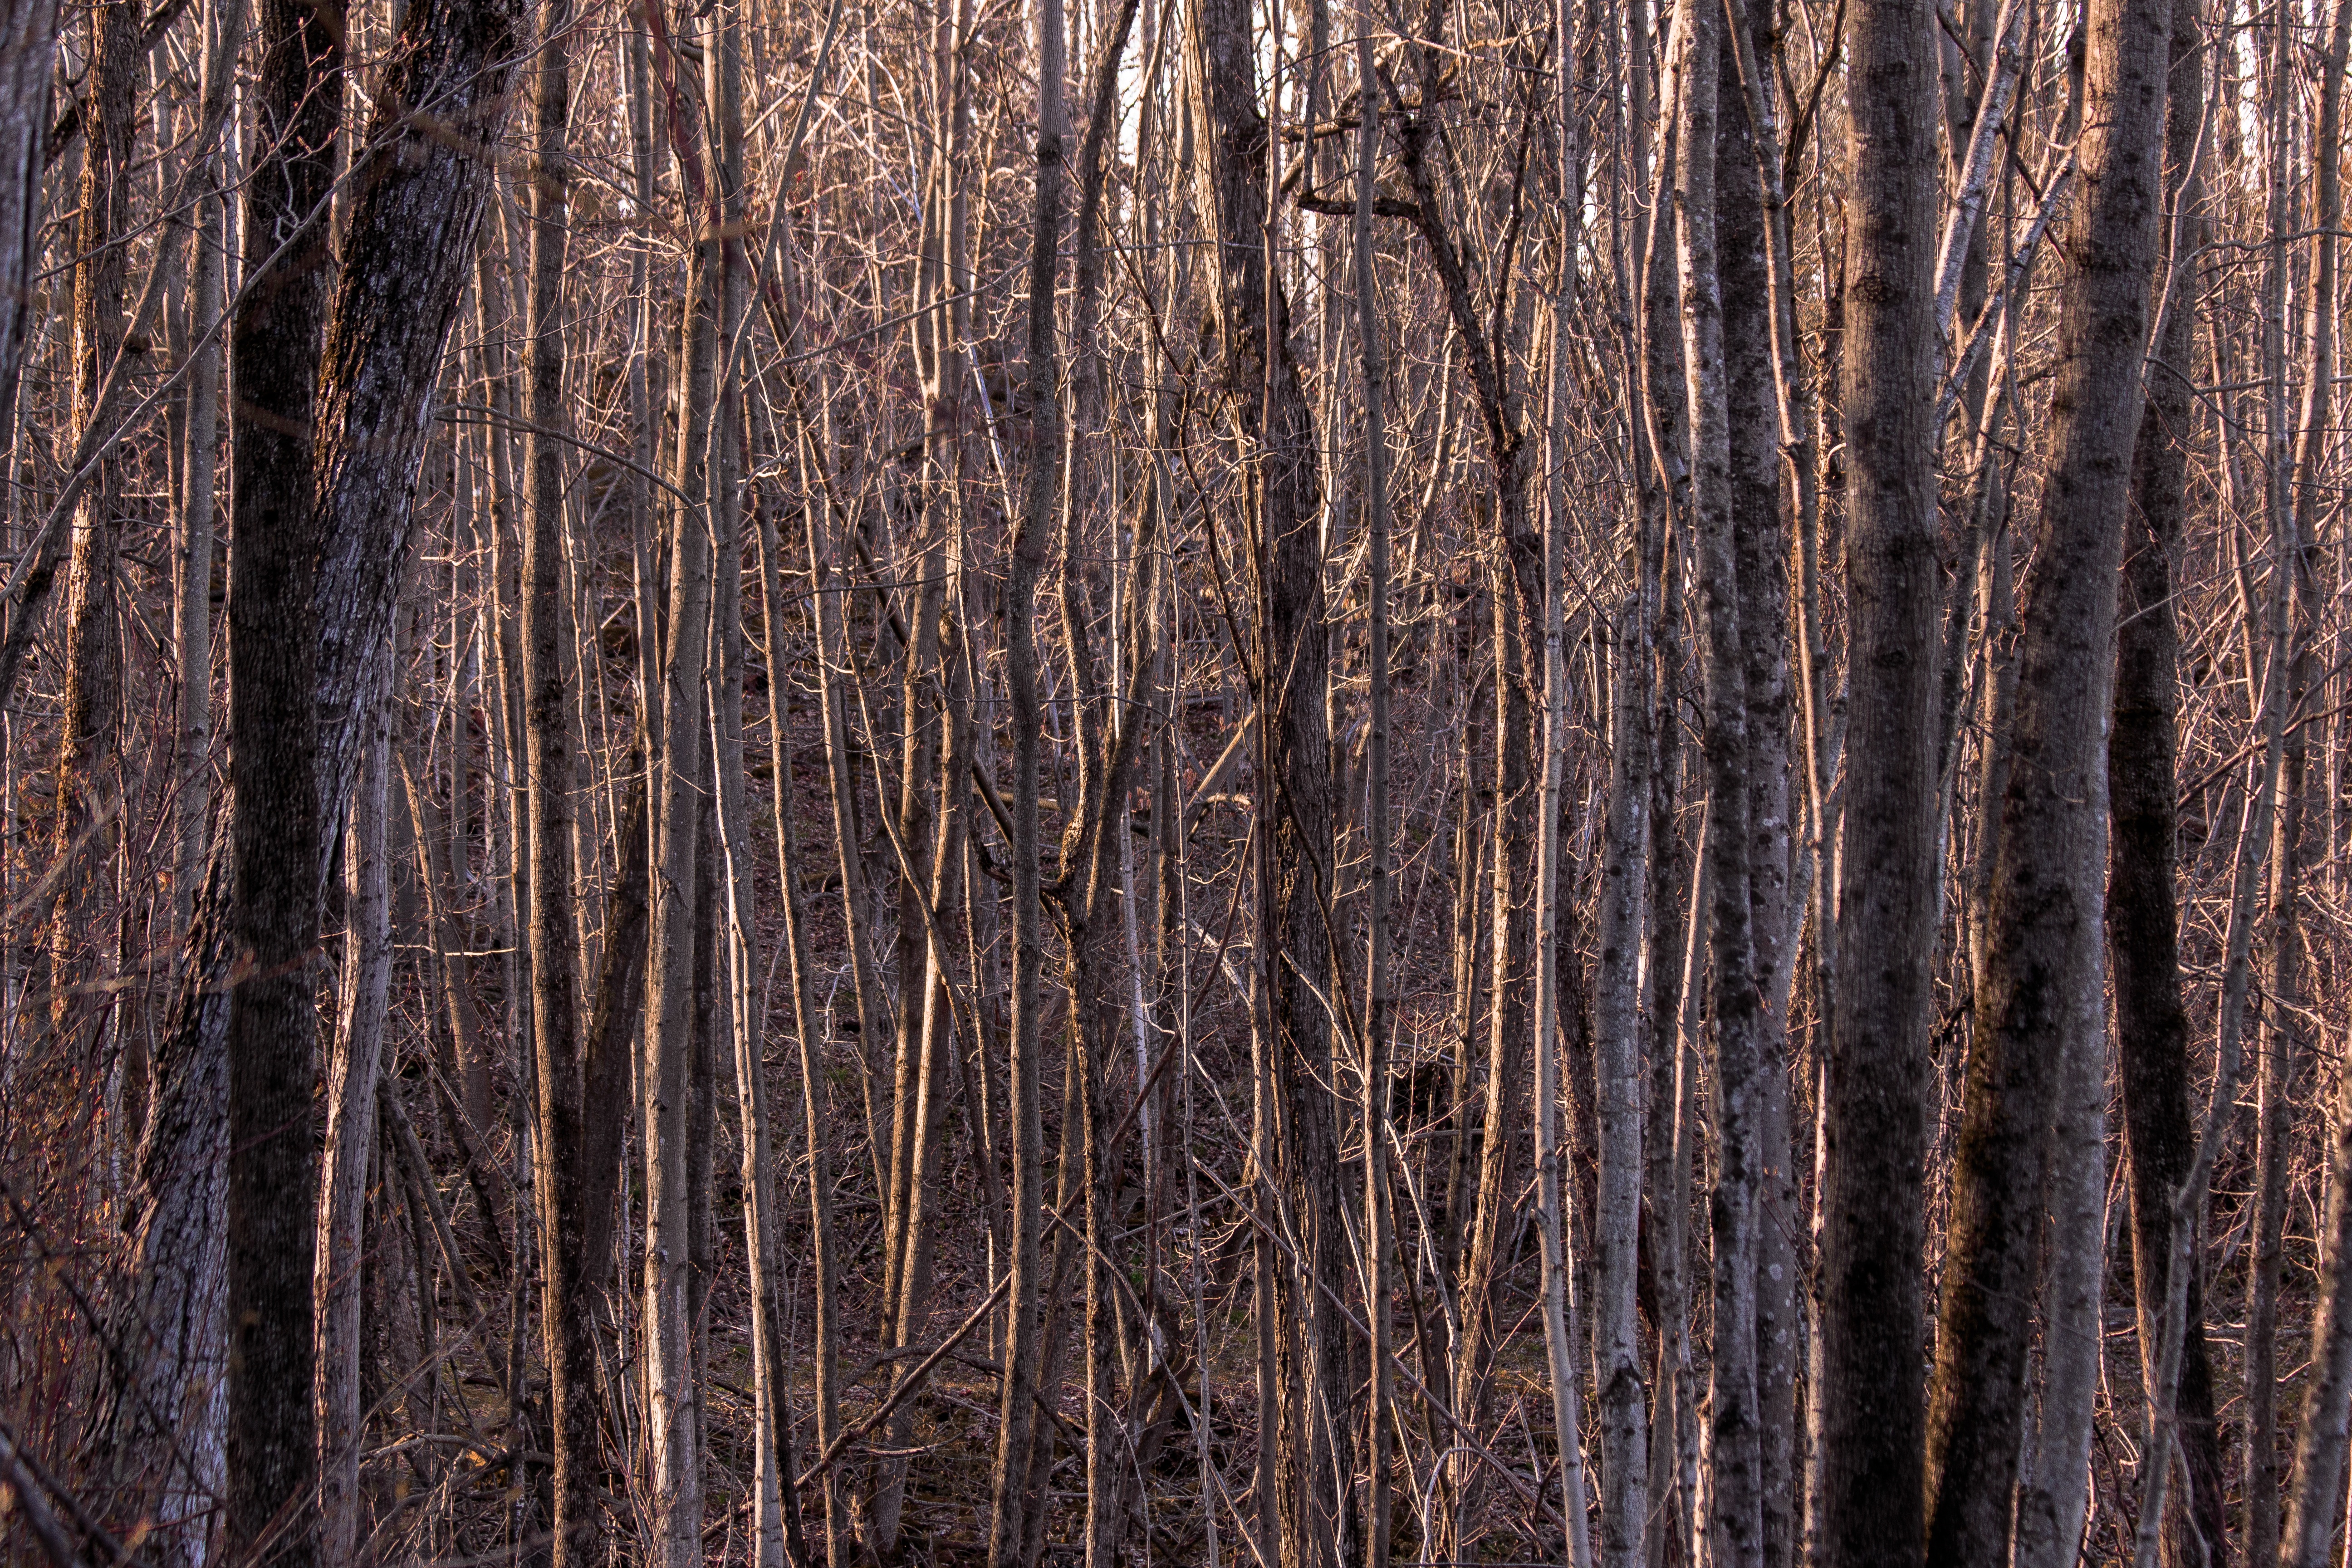
tree, forest, branch, plant, wood, texture, leaf, trunk, soil, twig, woodland, habitat, plant stem, woody plant, land plant